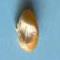
Maize quality: Good